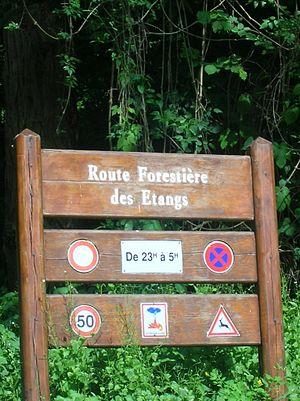
Route reliant Coye-la-Forêt au domaine des Étangs de Commelles
Les étangs de Commelles sur les communes d’Orry-la-Ville et de Coye-la-Forêt au sud du département de l'Oise font partie du domaine de Chantilly. Créés au XIIIᵉ siècle dans la vallée de la Thève, c'est un des lieux de promenades très fréquentés de la forêt de Chantilly.